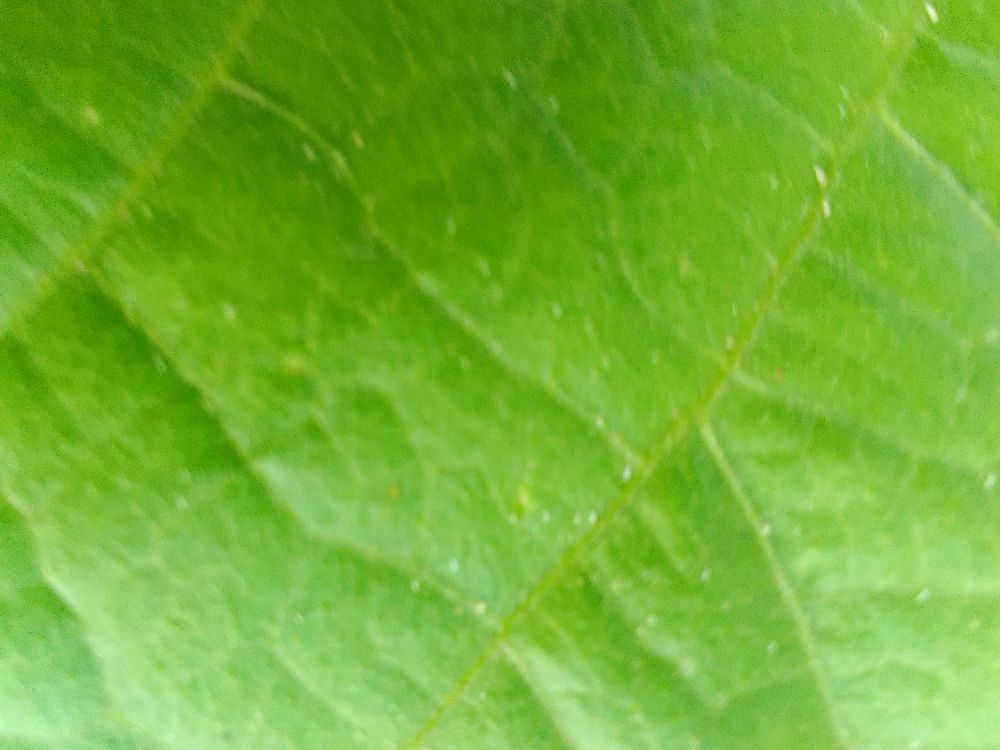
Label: healthy